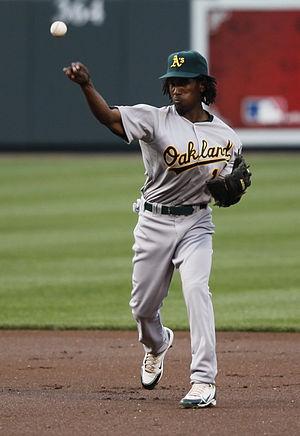
Jemile Nykiwa Weeks est un joueur de deuxième but des Ligues majeures de baseball.